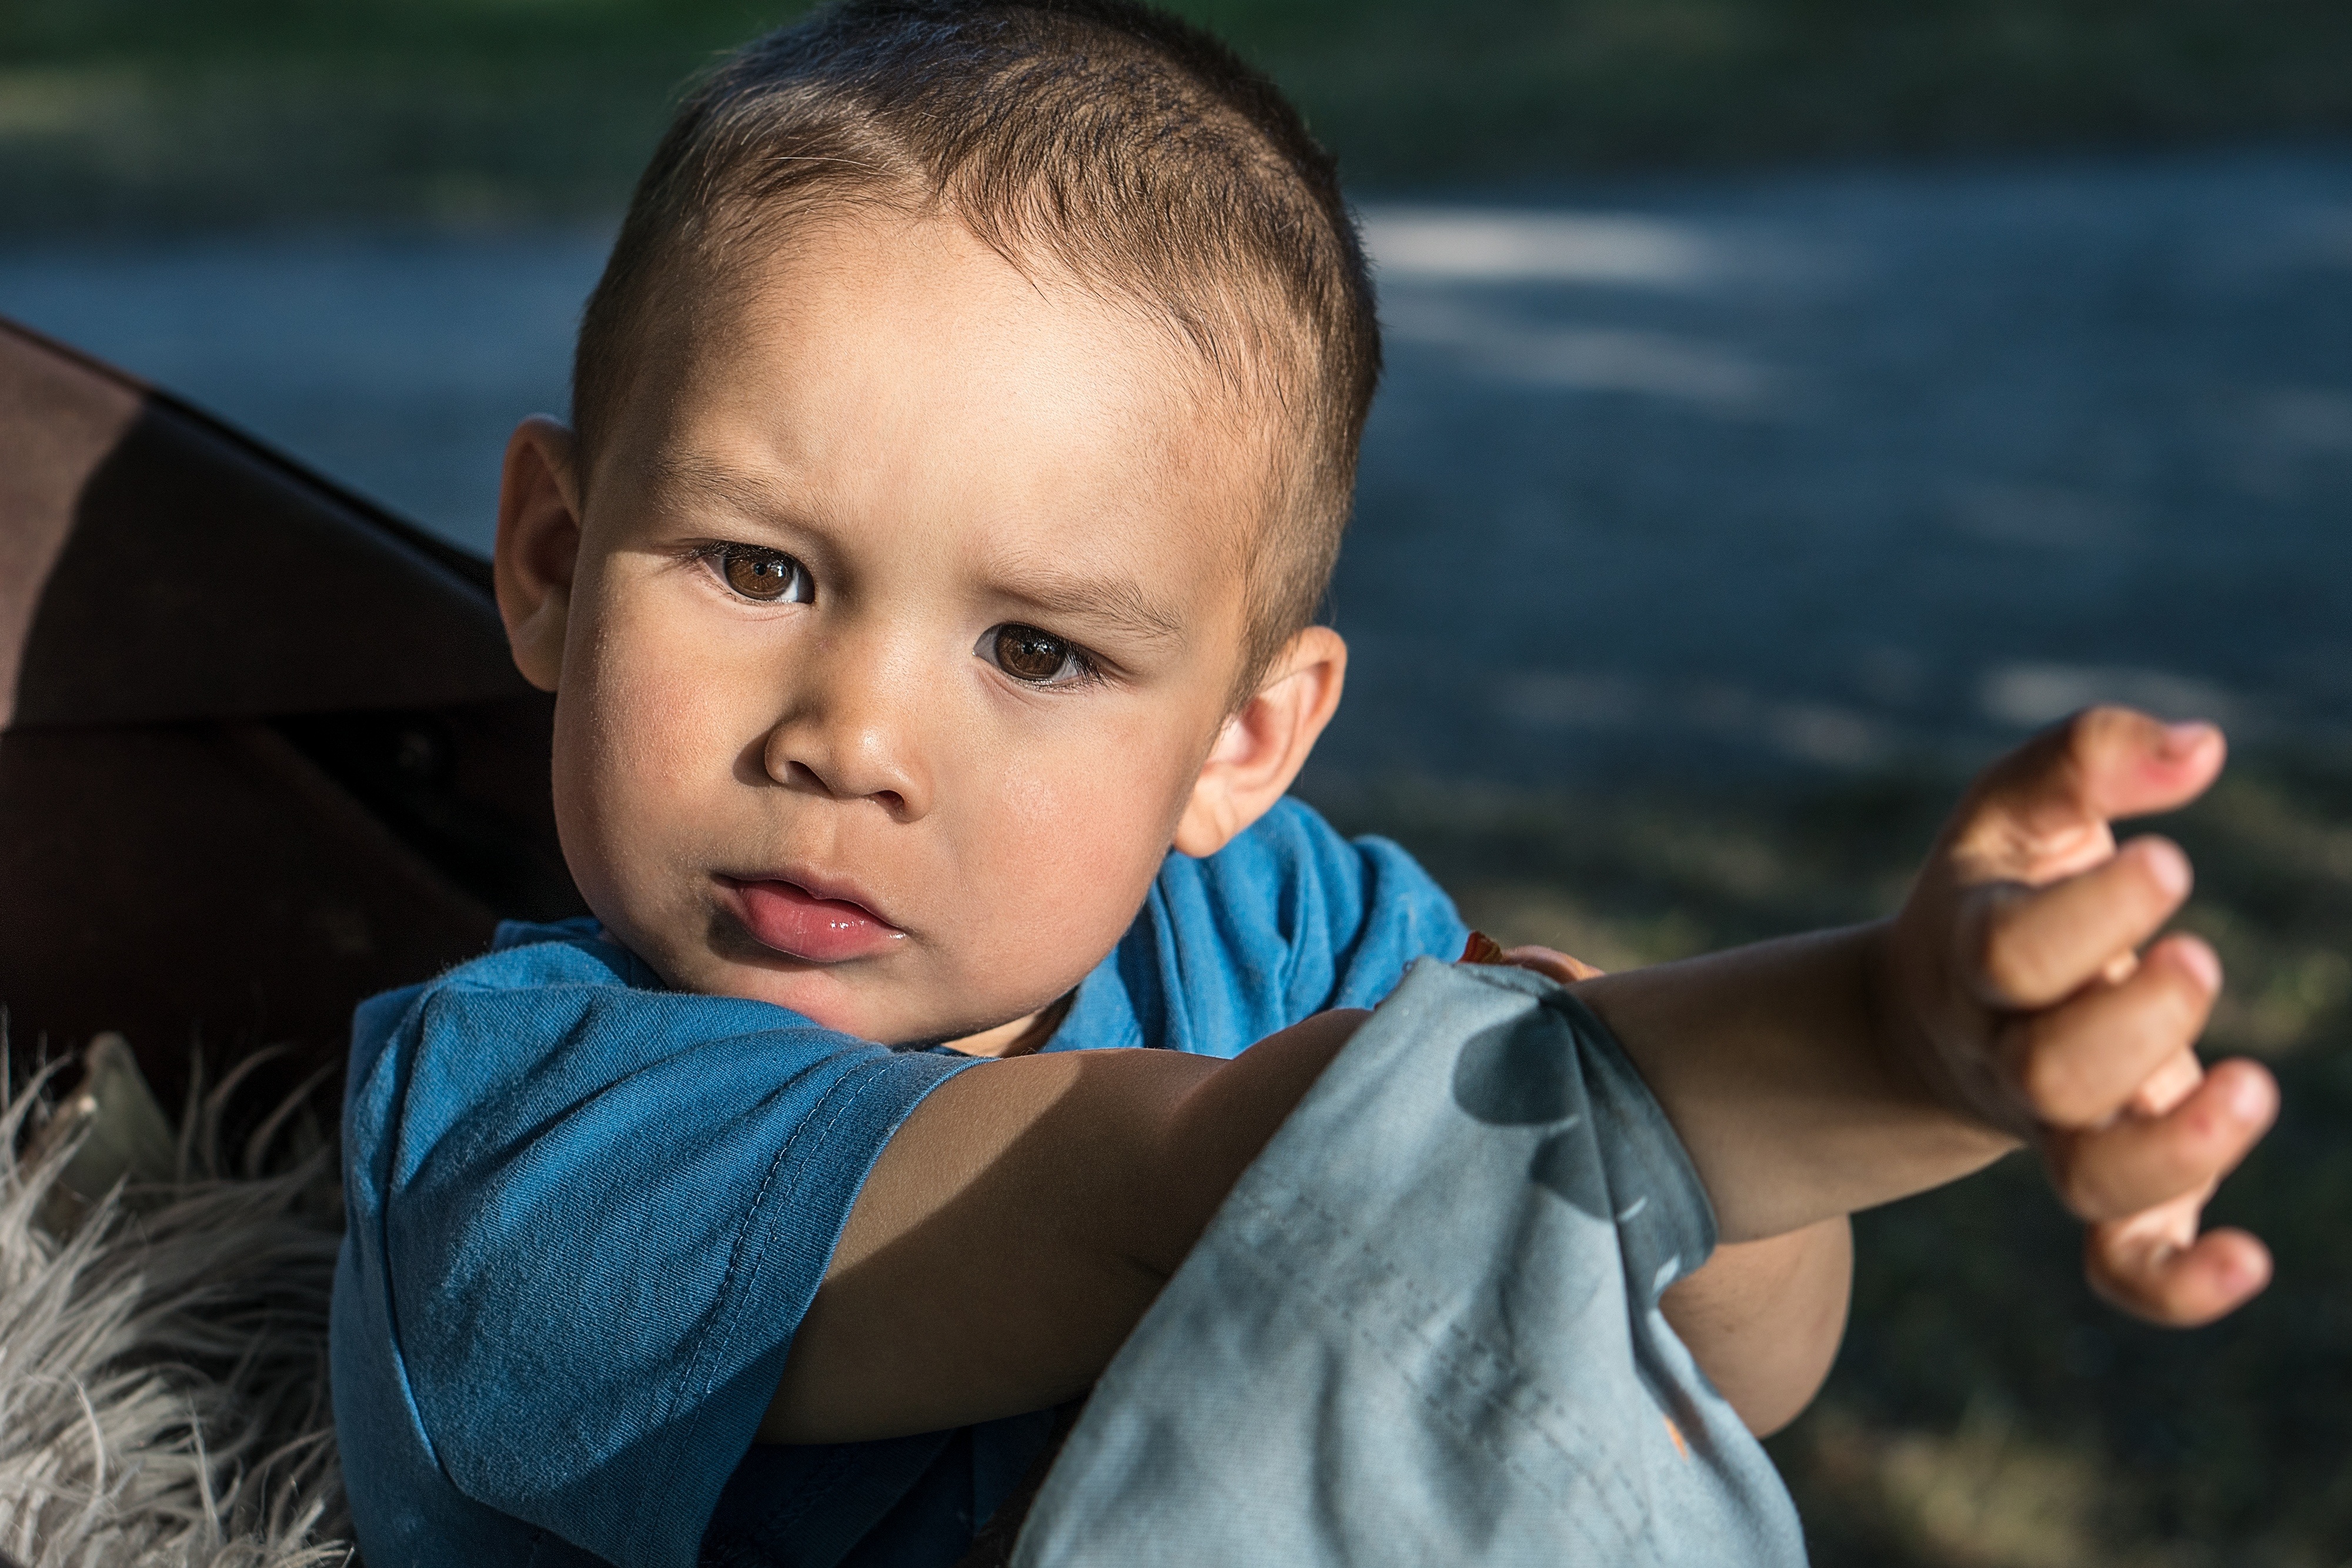
hand, man, person, people, play, boy, kid, cute, male, thinking, portrait, young, small, brown, child, blue, facial expression, childhood, smile, face, sunny, family, eyes, infant, toddler, eye, little, skin, expression, beautiful, organ, adorable, curious, emotion, 2 years old, wondering, portrait photography, human positions